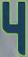
Number: 4